Marrakech International Film Festival

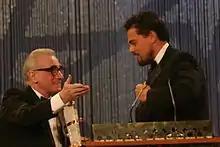
Martin Scorsese and Leonardo DiCaprio at the 2007 Marrakech International Film Festival

At the 21st edition in 2024, the Étoile d'Or was awarded to the Palestinian film "Happy Holidays" directed by Scandar Copti. The Jury Prize was shared between "The Cottage" by Argentine director Silvina Schnicer and Spanish-Argentine director Ulises Porra, and "The Village Next to Paradise" by Somali filmmaker Mo Harawe. The Best Director award was presented to Polish director Damian Kocur for his film "Under the Volcano". The Best Actress award was shared by Wafaa Aoun and Manar Shehab for their performances in "Happy Holidays", while the Best Actor award was given to Roman Lutskyi for "Under the Volcano".